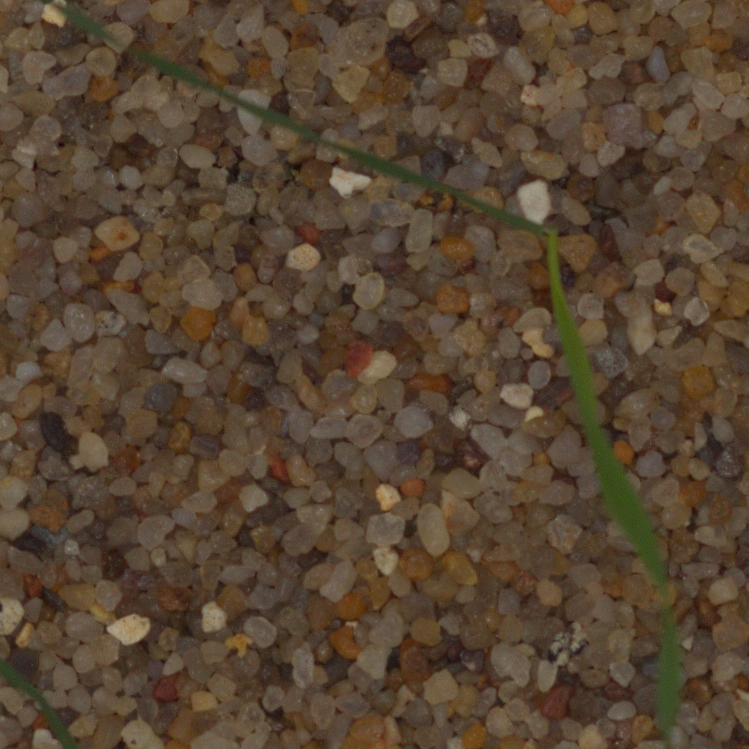
Label: black_grass